Tokimeki Memorial 2

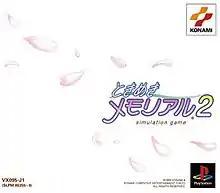
"Tokimeki Memorial 2" original cover art

is a dating sim developed and published by Konami and the second game in the "Tokimeki Memorial" series.